Jami Mosque of Pontianak

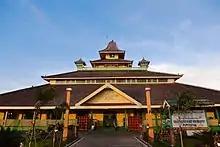

Jami Mosque of Pontianak, also known as Sultan Syarif Abdurrahman Mosque, is the oldest mosque of Pontianak, in Kalimantan, Indonesia. The large wooden mosque, together with the royal palace of Kraton Kadriyah, was among the first buildings constructed in the city following the establishment of Pontianak in 1771.